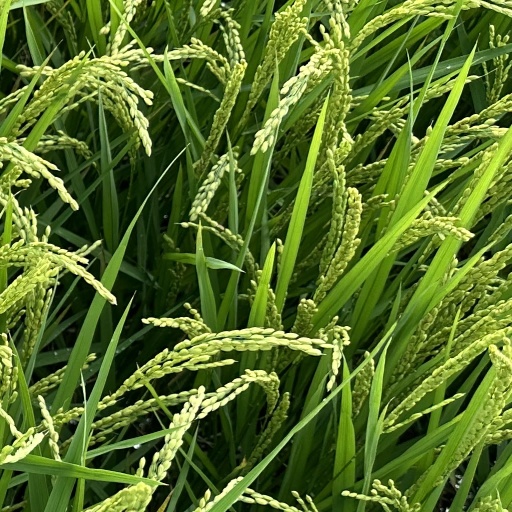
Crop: rice